300 Club

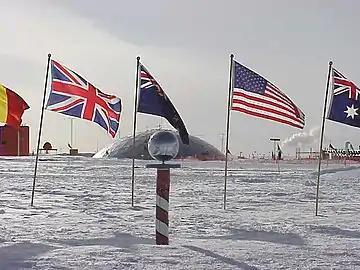
The Ceremonial South Pole. 300 Club participants walk briskly from the Amundson-Scott station to this marker, circle it, and then return to the station wearing only boots.

Participants in the Antarctic 300 Club wait for a winter day when the temperature drops to . This can happen in April to September (see South Pole). Because such cold temperatures may last only minutes, interested parties have to prepare in advance and be ready to act quickly. 300 Club participants spend up to 10 minutes in a sauna heated to . Then they quickly walk naked to the Ceremonial South Pole wearing only boots. They walk around the marker and return to the station.